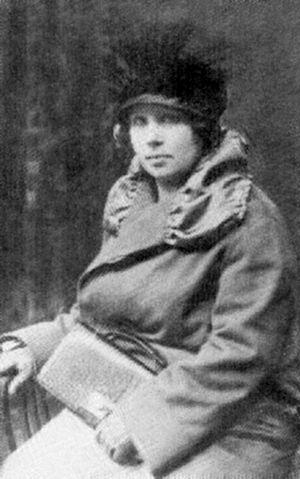
Stanisława Leszczyńska, née le 8 mai 1896 et morte le 11 mars 1974, est une sage-femme polonaise qui, pendant son incarcération au camp de concentration d'Auschwitz pendant la Seconde Guerre mondiale, a fait naître plus de 3 000 enfants.